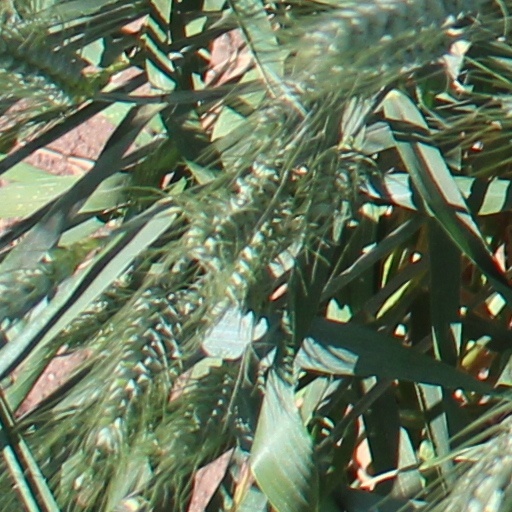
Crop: wheat